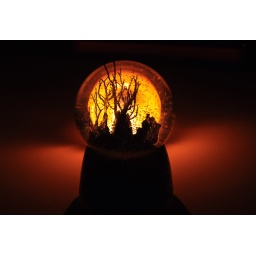
Tramonto in una palla di vetro - Sunset in a glass ball